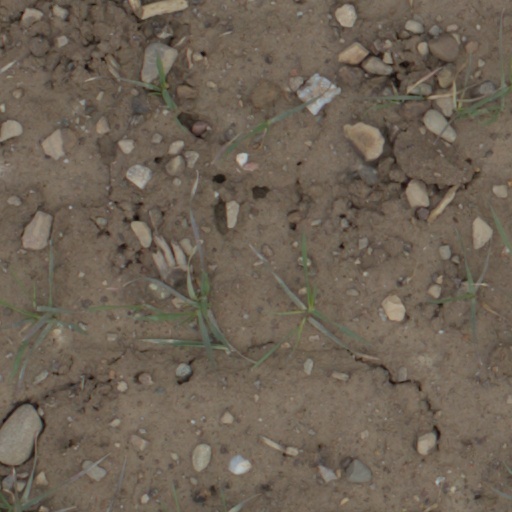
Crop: wheat